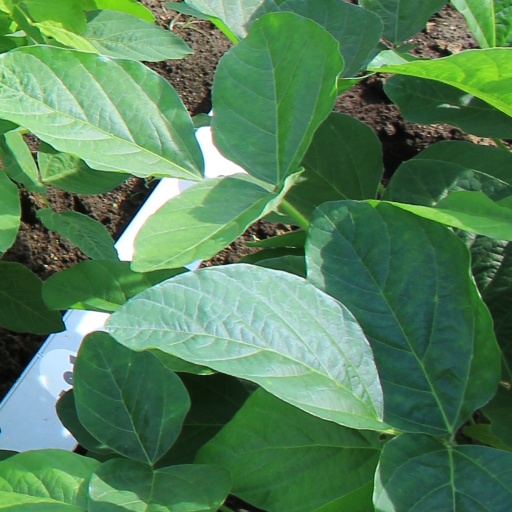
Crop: soybean